Ryan Hill

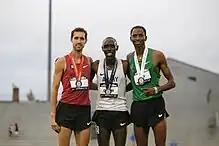
Hill (left) after the 5000m at the 2018 USATF Outdoor National Championships

In 2018, Hill finished second in the 5000 meters at the 2018 USA Outdoor Track and Field Championships in 13:29.67, narrowly losing to Paul Chelimo by .20 seconds (13:29.47).